Gioffre Borgia

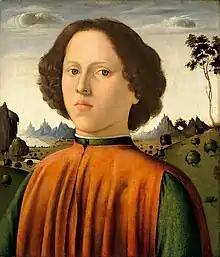
A portrait of a young man, believed to be Jofré Borgia.

Gioffre Borgia (1481 – January 1517), also known as Goffredo Borgia (Italian) or Jofré Borja (Valencian), was the youngest illegitimate son of Pope Alexander VI and Vannozza dei Cattanei, and a member of the House of Borgia. He was the youngest brother of Cesare, Giovanni, and Lucrezia Borgia.